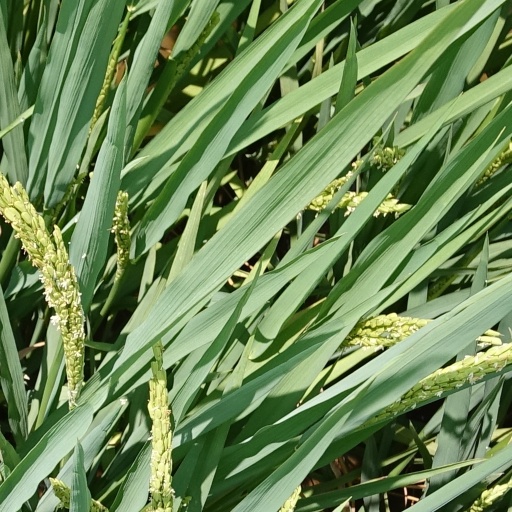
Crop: rice